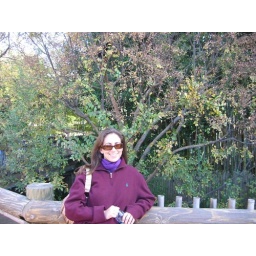
There are red pandas in those trees somewhere